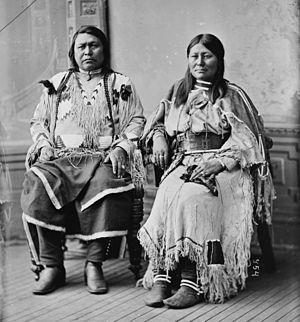
L'histoire humaine du Colorado remonte à plus de 13 000 ans. La région de l'actuel État du Colorado fut d'abord peuplée de tribus amérindiennes. Le site de Lindenmeier dans le comté de Larimer est un site archéologique Folsom avec des artéfacts datant d'environ 8710 avant notre ère.